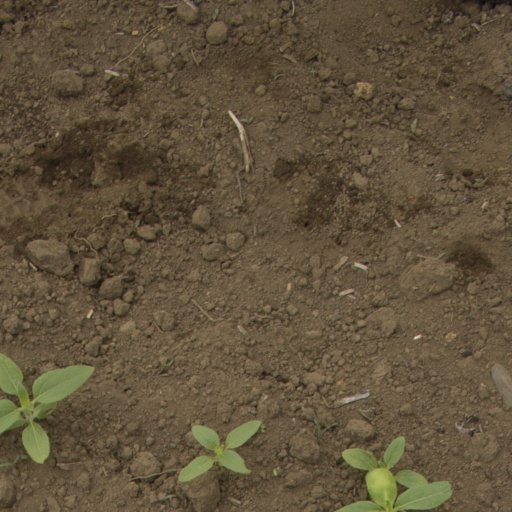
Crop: Jerusalem artichoke